Key of Life

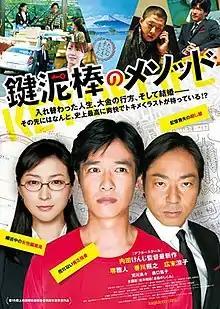
Poster

is a 2012 Japanese comedy film directed by Kenji Uchida. The film opened in Japan on September 15, 2012. The movie's theme song was written and performed by Kazuya Yoshii. The movie was remade in Korean in 2016 as "Luck Key".